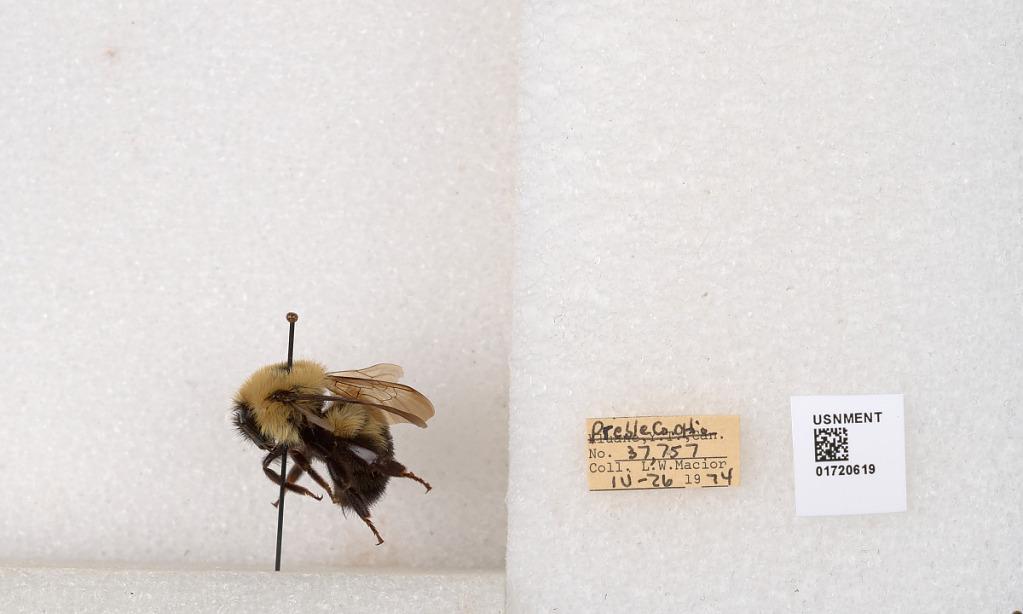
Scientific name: Bombus bimaculatus Cresson
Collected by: L. Macior
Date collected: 1974-4-26
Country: United States
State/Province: Ohio
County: Preble
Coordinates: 39.7416, -84.648